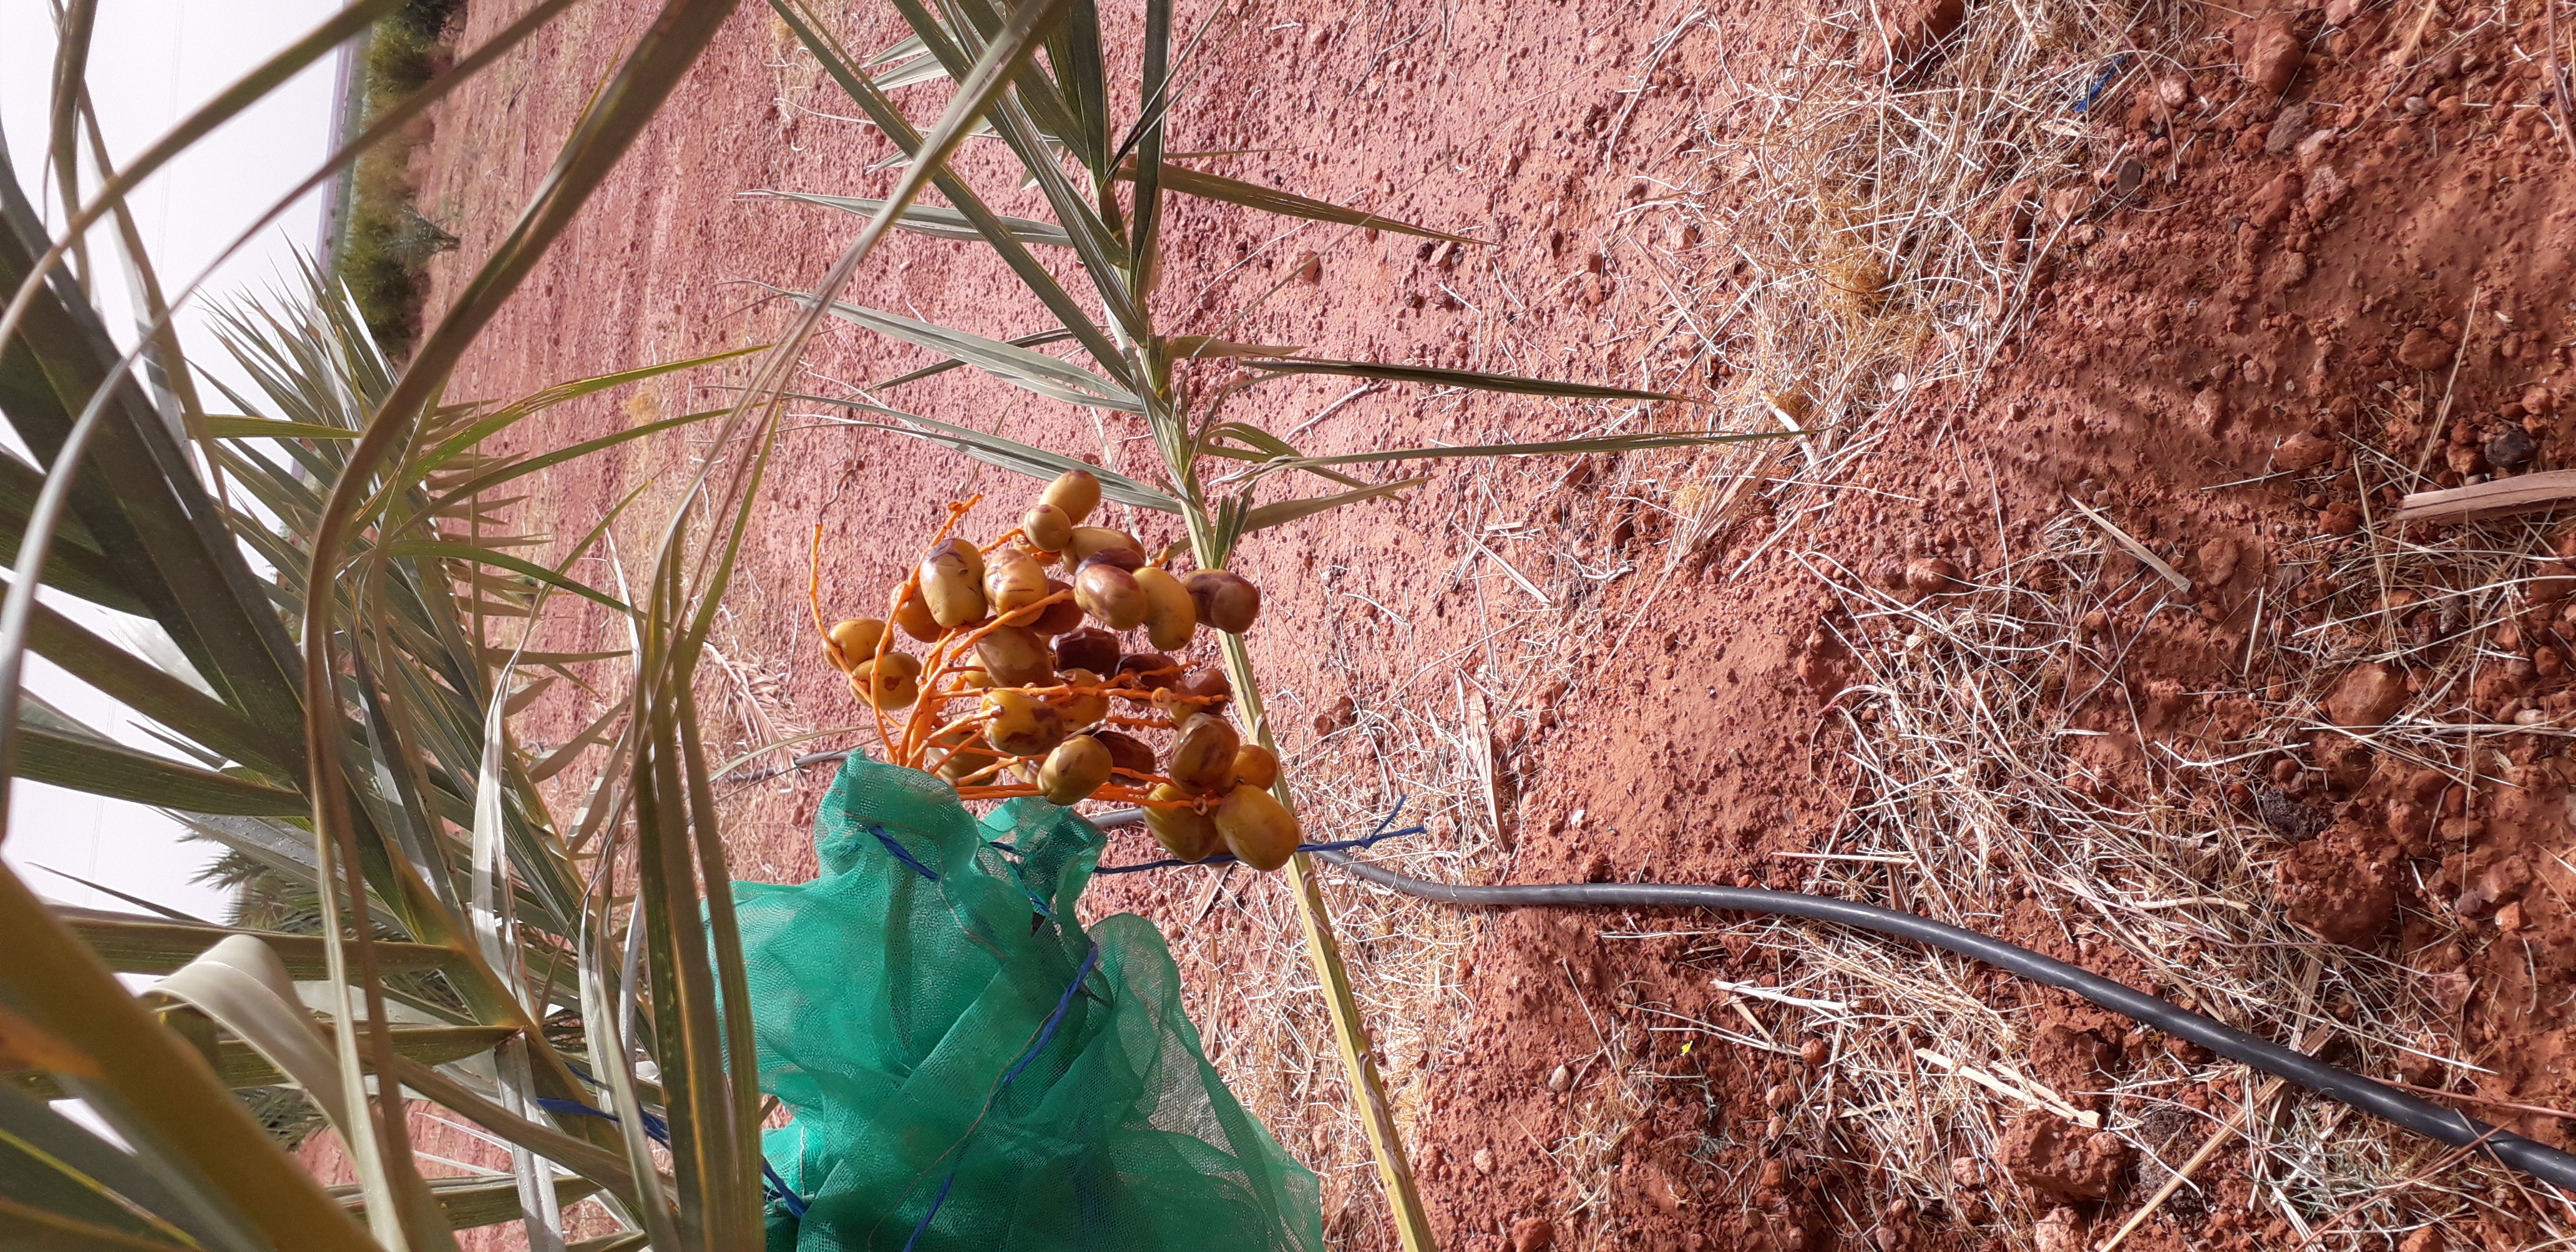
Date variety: Boufagous